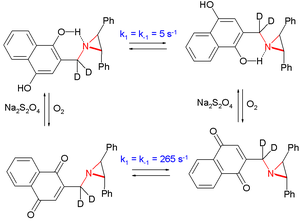
En chimie, un composé azoté avec une géométrie moléculaire pyramidale trigonale, tel que l'ammoniac, peut subir une rapide inversion de l'azote, c'est-à-dire que la molécule se « renverse ».